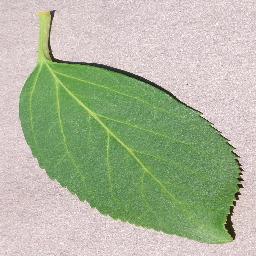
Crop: cherry
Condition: (including_sour)_healthy